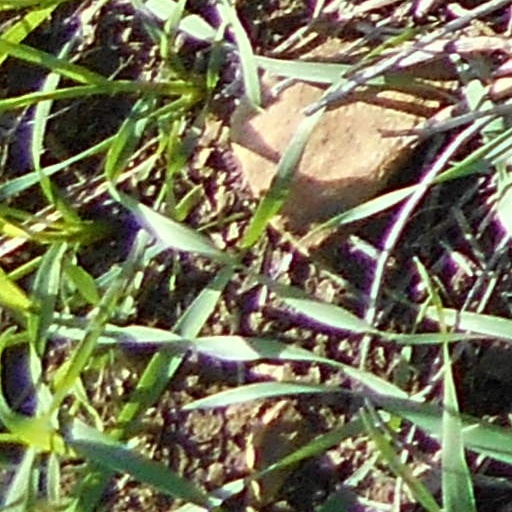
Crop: wheat